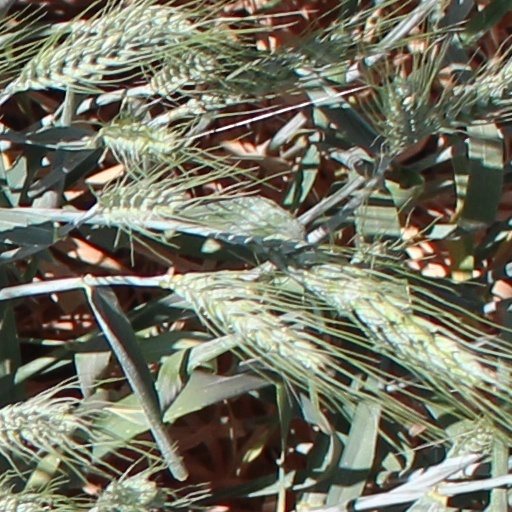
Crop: wheat